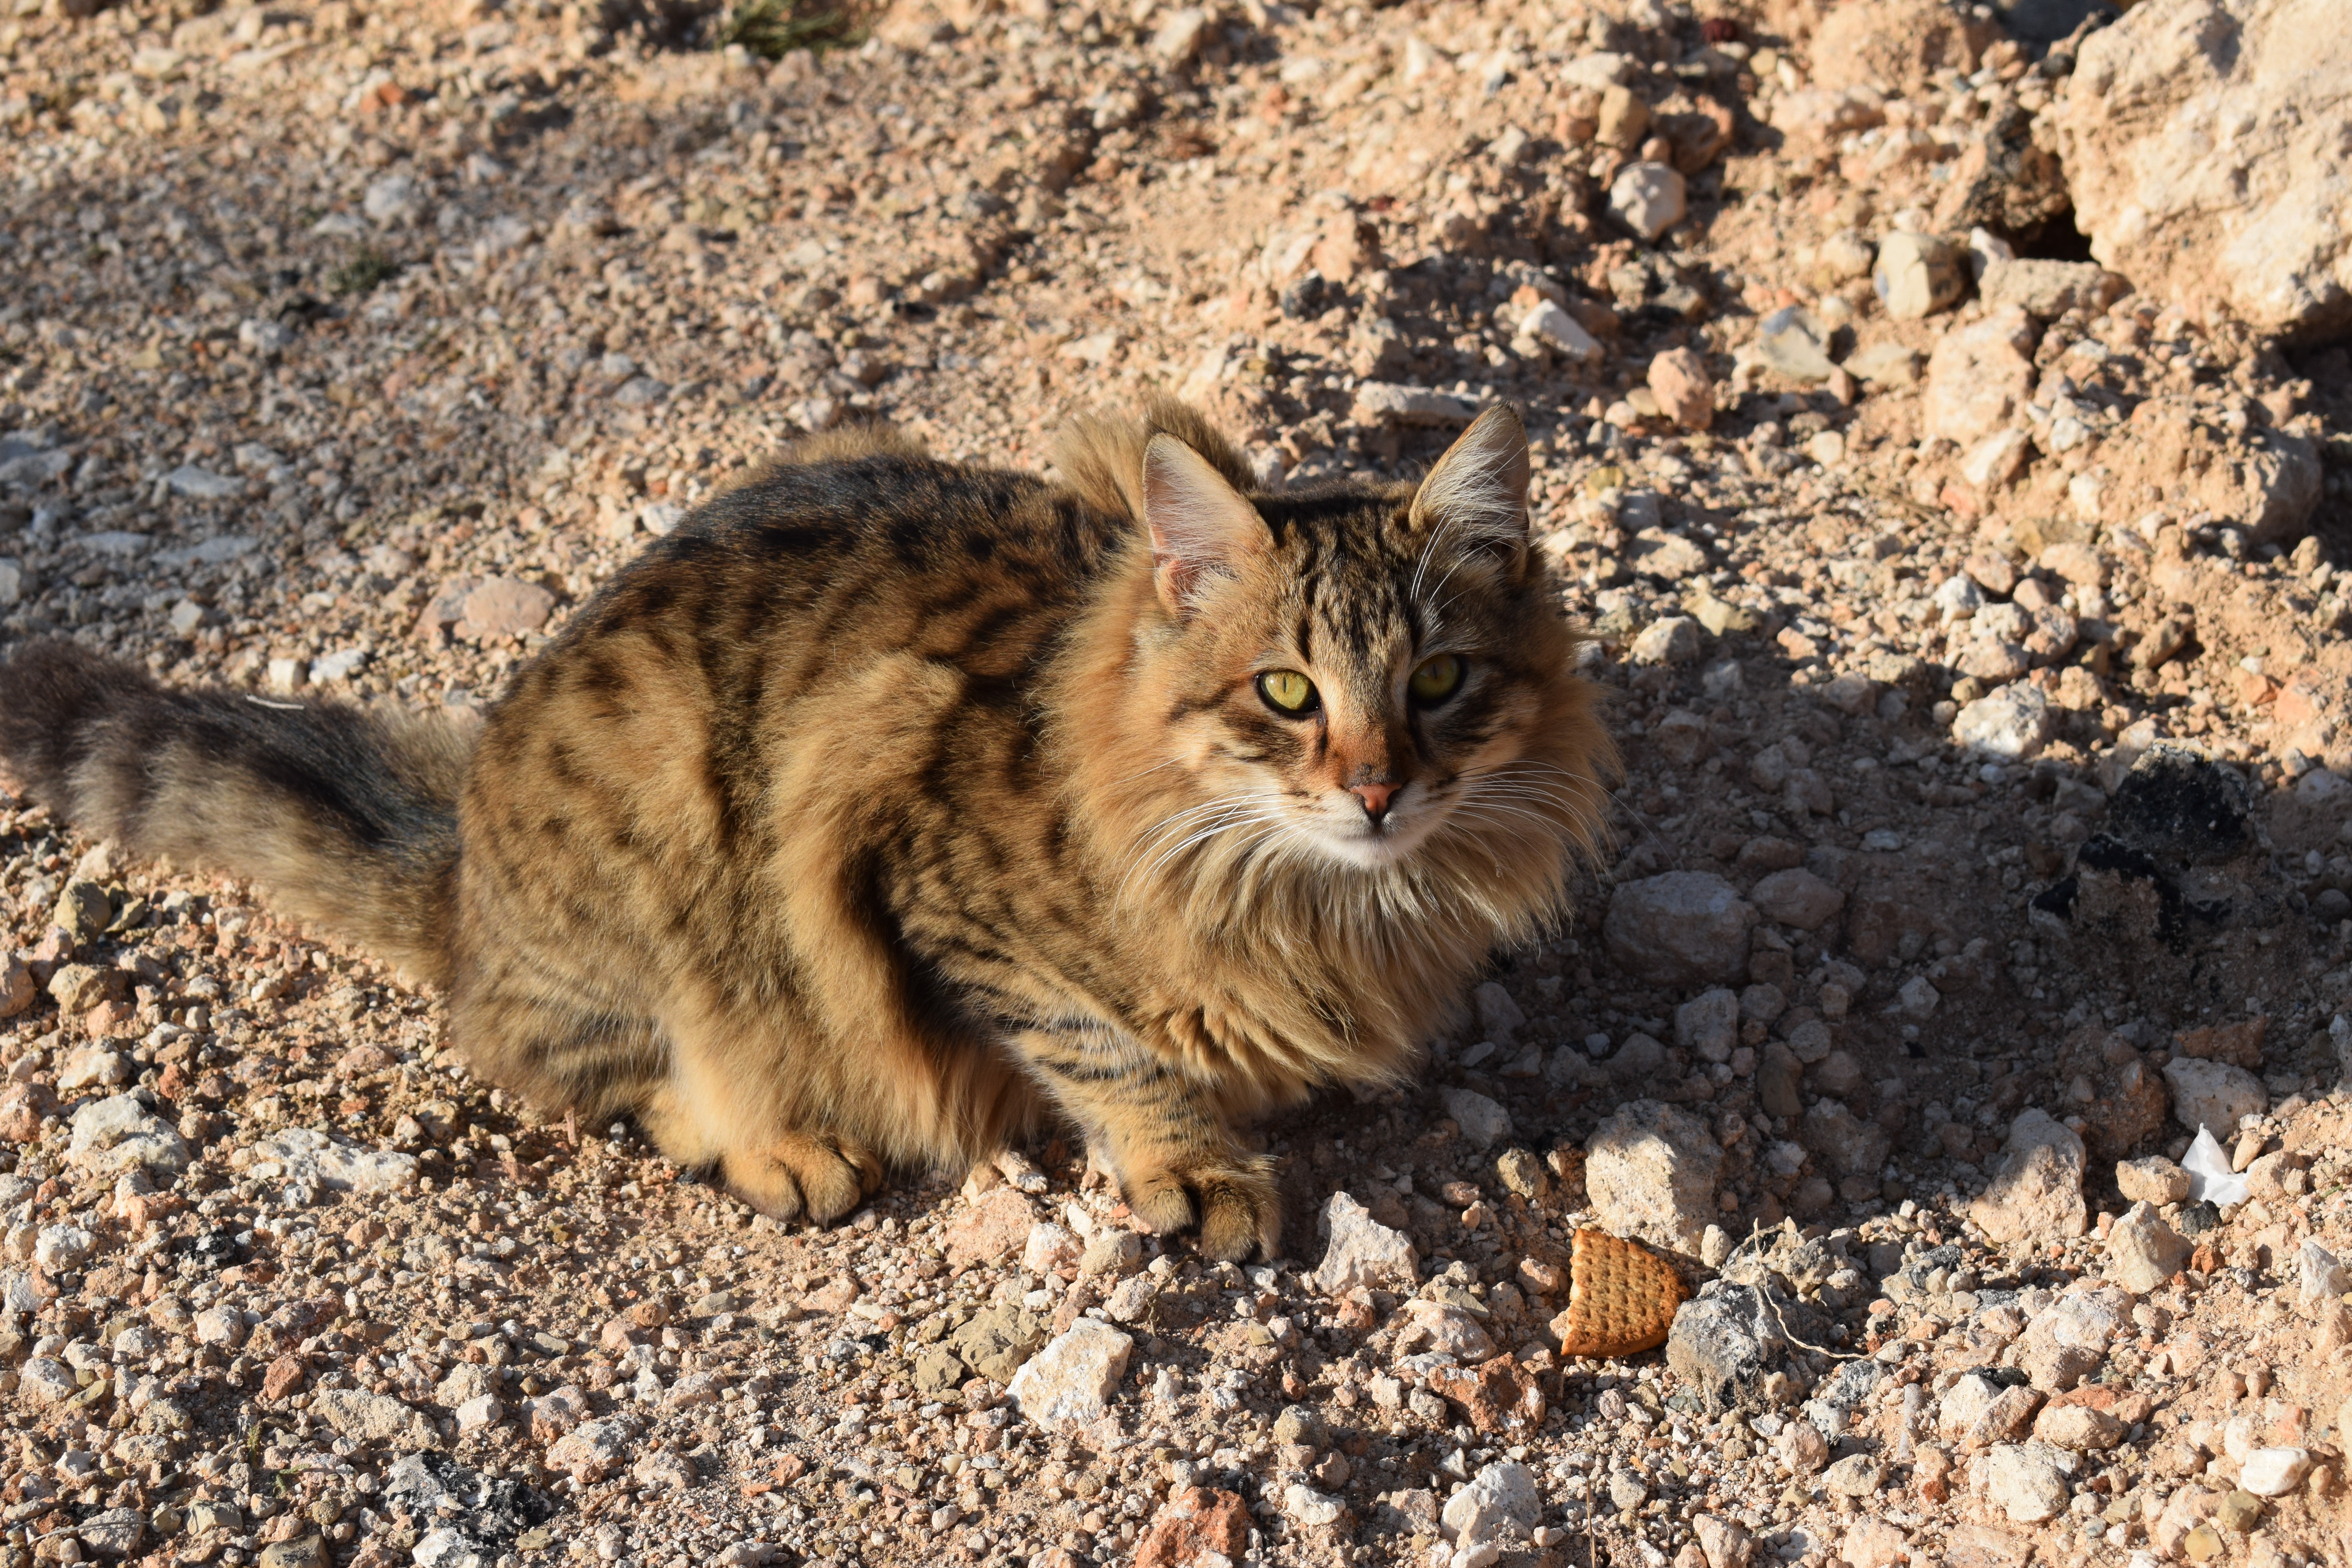
nature, outdoor, animal, looking, wildlife, fur, young, kitten, cat, tabby, mammal, fauna, eyes, whiskers, homeless, vertebrate, adorable, feral, hungry, tabby cat, wild cat, small to medium sized cats, cat like mammal, pixie bob, rusty spotted cat